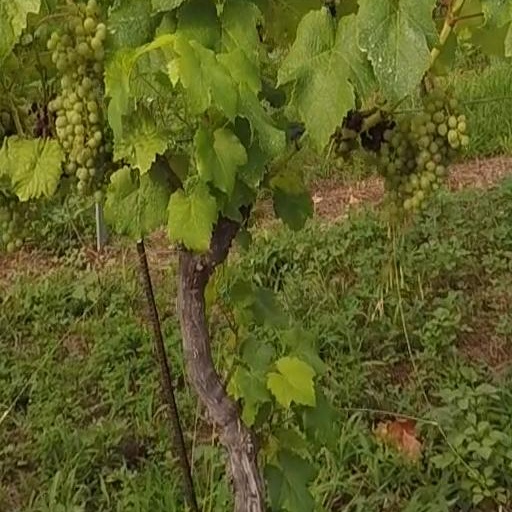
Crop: grape